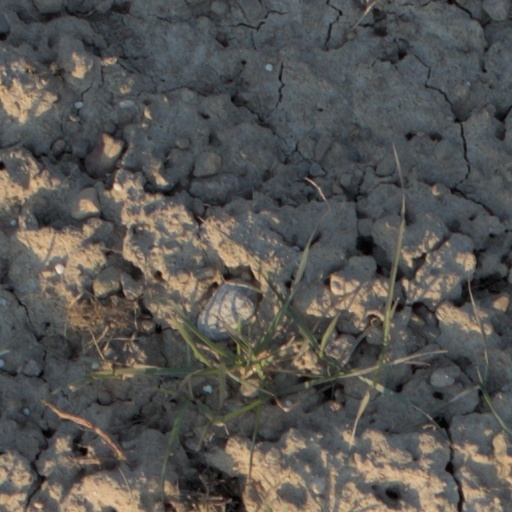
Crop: wheat